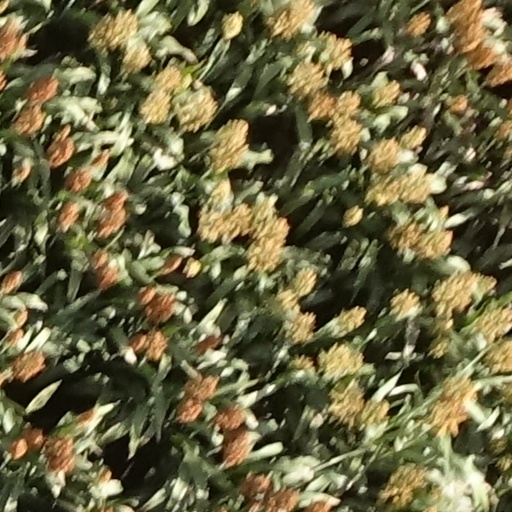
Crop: sorghum